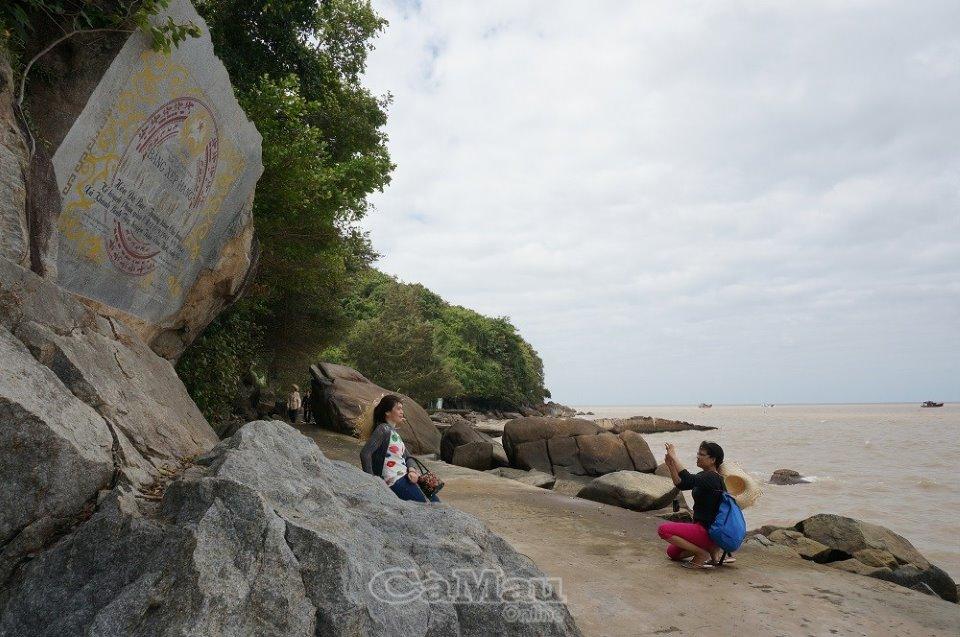
có hai người đang xuất hiện ở gần một bãi đá